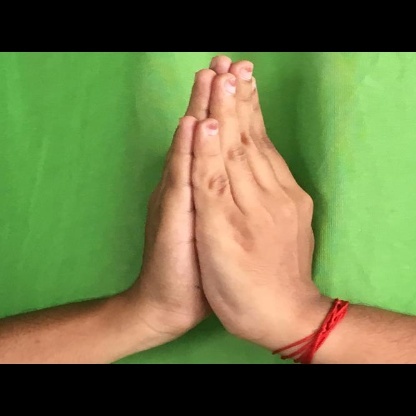
Mudra: Anjali